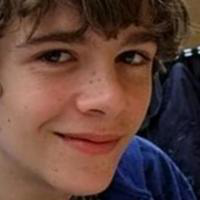
Age group: age 11-20